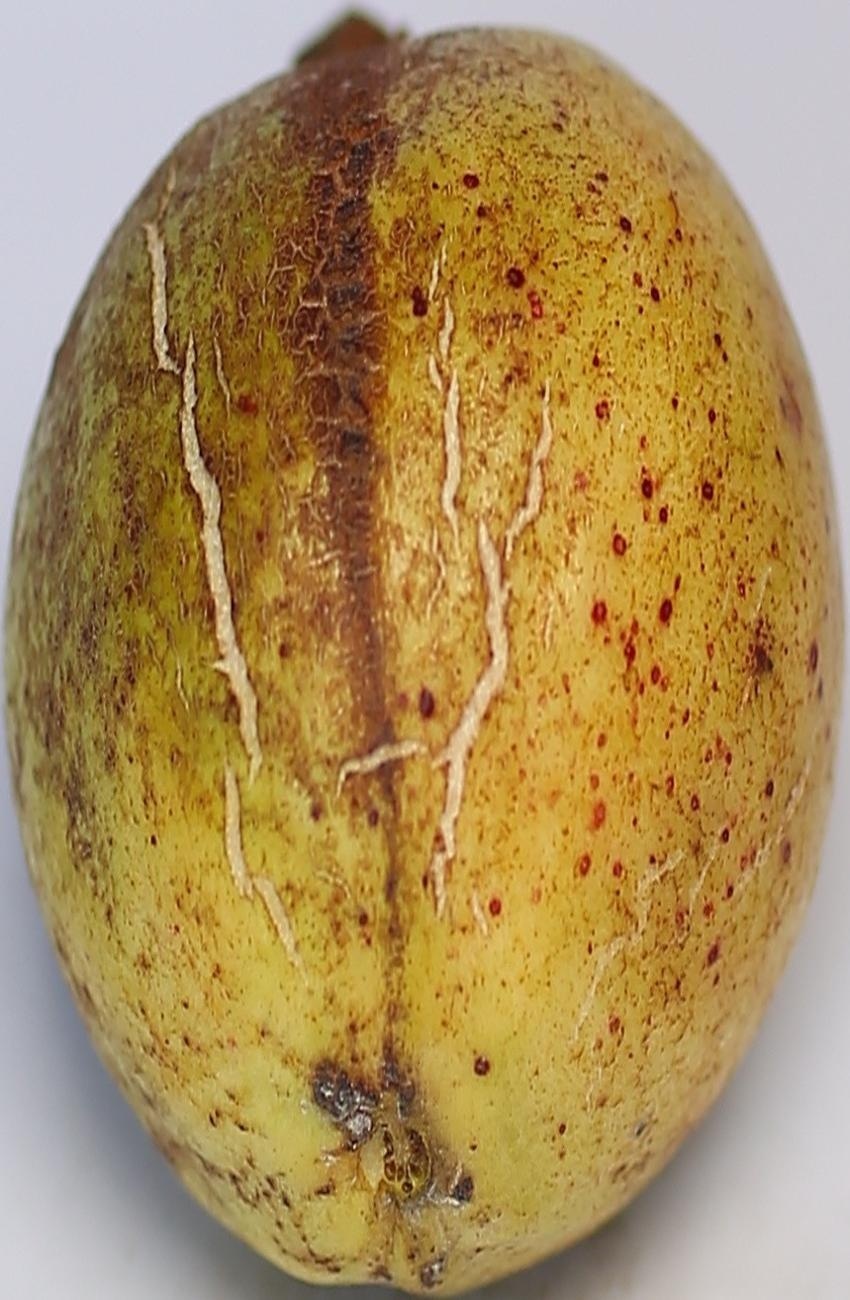
Maturity: ripe
Variety: thadhrami